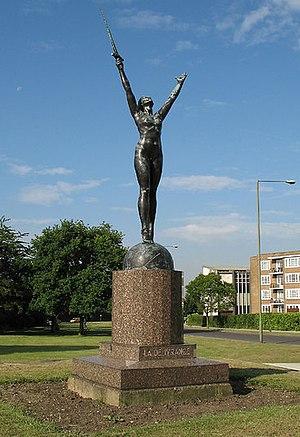
Émile Oscar Guillaume (Français, 1867-1942): La Délivrance, copie du bronze original élevé à Nantes en 1919. La statue montrée sur cette photo est un don, fait en 1927 par Lord Rothermere au district de Finchley, Barnet, Londres. [1]
Émile Oscar Guillaume, est un sculpteur français. Il a défendu des idées pacifiques à travers plusieurs de ses sculptures.
La Délivrance est une sculpture en bronze d'Émile Oscar Guillaume réalisée en France en 1914. Elle représente une femme nue brandissant une épée vers le ciel, et a été conçue comme monument commémoratif, initialement intitulé La Victoire, lors de la Première Guerre mondiale.